Ken Chow Wing Kan

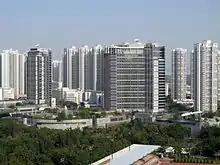
Changjiang Industrial holds a majority stake in Fujiahu, the shopping mall where the former Deyi Kindergarten is located.

In 2014, the Tin Shui Wai shopping mall increased the rent of Fortune Kingswood, which led to the closure of Topkids International Pre-School. Chow found that the Li Ka-shing family's Cheung Kong Holdings owned more than half of the mall's equity, which caused the public to put pressure on Li's. He even attended the forum as a guest to protest the rent increase without being invited by the city forum. Although in the end, kindergartens could not change the results of the suspension, but in the District Council report later that week, kindergartens lacked government support and believed that the government needs to take more responsibility for early childhood education.